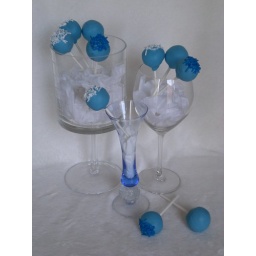
Chocolate cake and white chocolate cream cheese frosting, mixed together and then dipped in a chocolate candy coating.